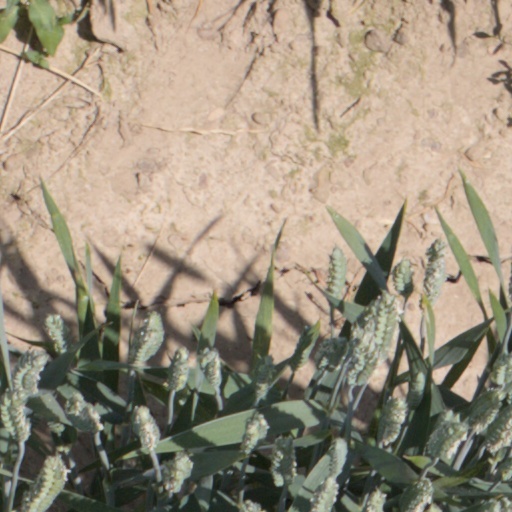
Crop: wheat